Tom Pagès

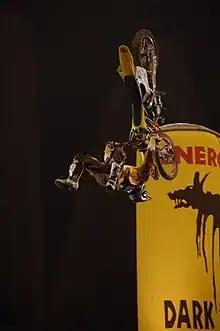
Pagès performing in 2007

Thomas Pagès (born 25 March 1985) is a French freestyle motocross rider famous for his unique tricks and his style that has mostly excluded backflips for the past few years. The biggest achievements of his career were becoming the champion of the 2013 Red Bull X-Fighters world tour and winning the gold medal at X Games Austin 2015 in the Toyota Moto X QuarterPipe competition for his Bike Flip.